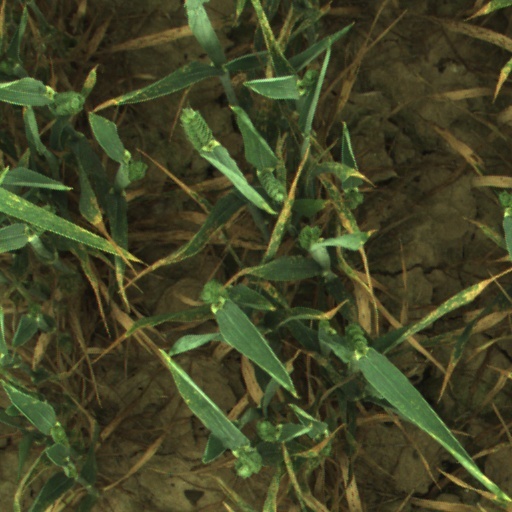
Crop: wheat